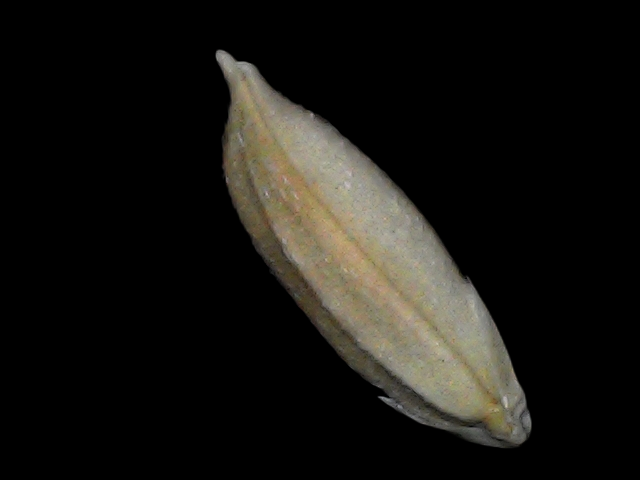
Rice variety: Bd34